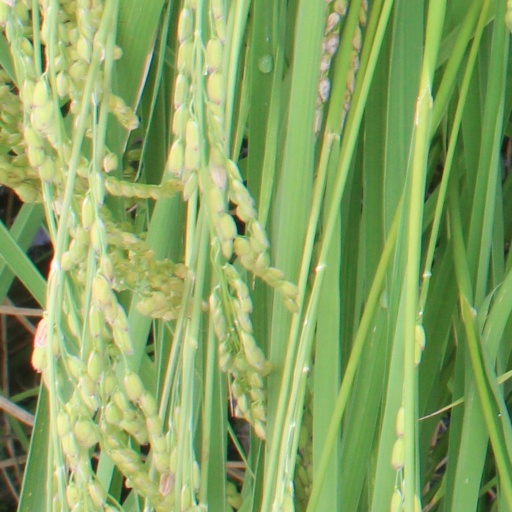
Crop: rice